Walter Cheesman

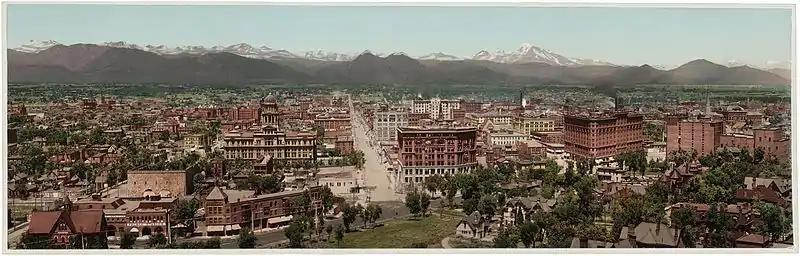
View from the top of the Colorado State Capitol, facing northwest looking down 16th St. The intersection of 16th and Broadway is in the foreground. The domed building on the left side is the County Courthouse, demolished in 1933.

Cheesman determined the location of the court house by purchasing the land and selling it to the city for an affordable price. The court house otherwise would have been located further from the center of the city. He was an organizer of the International Trust Company and served as a member of its executive committee for more than 15 years, and he was a member of the Denver Real Estate Exchange. He bought real estate throughout the years, established financial institutions, and helped develop mines.